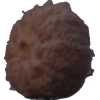
Label: orange_peeled